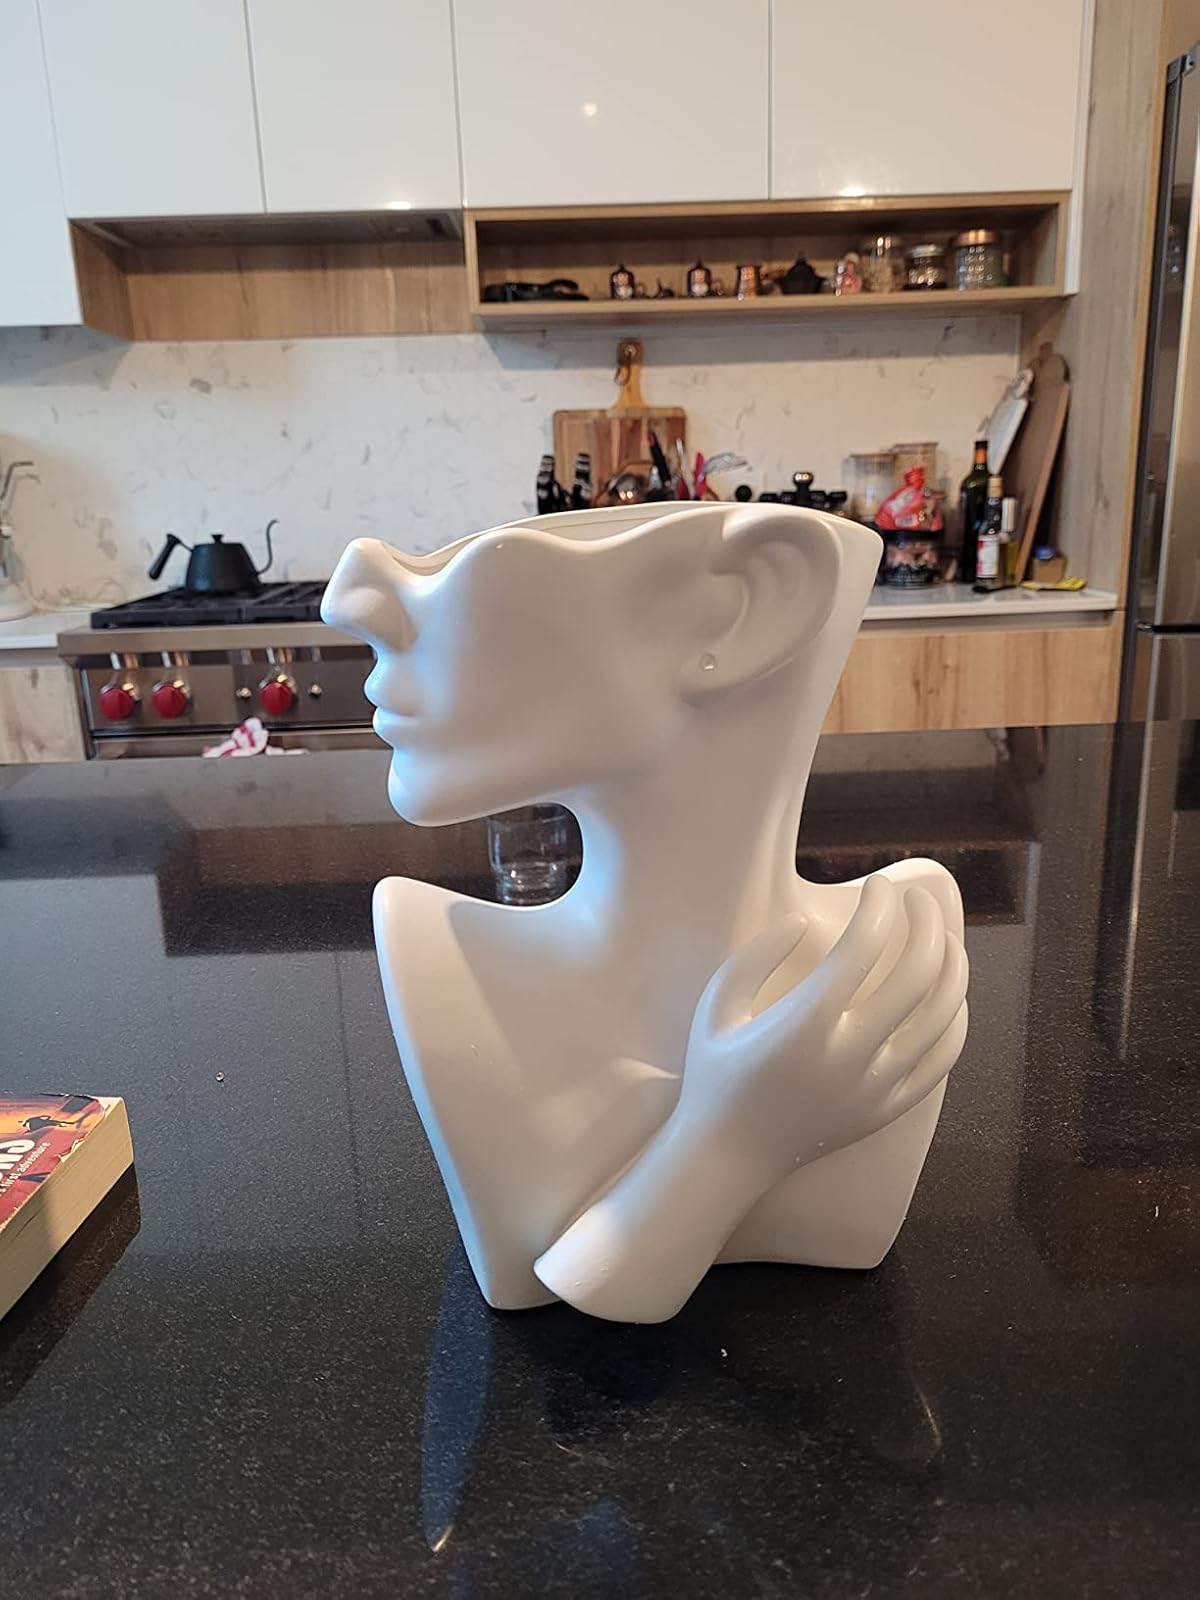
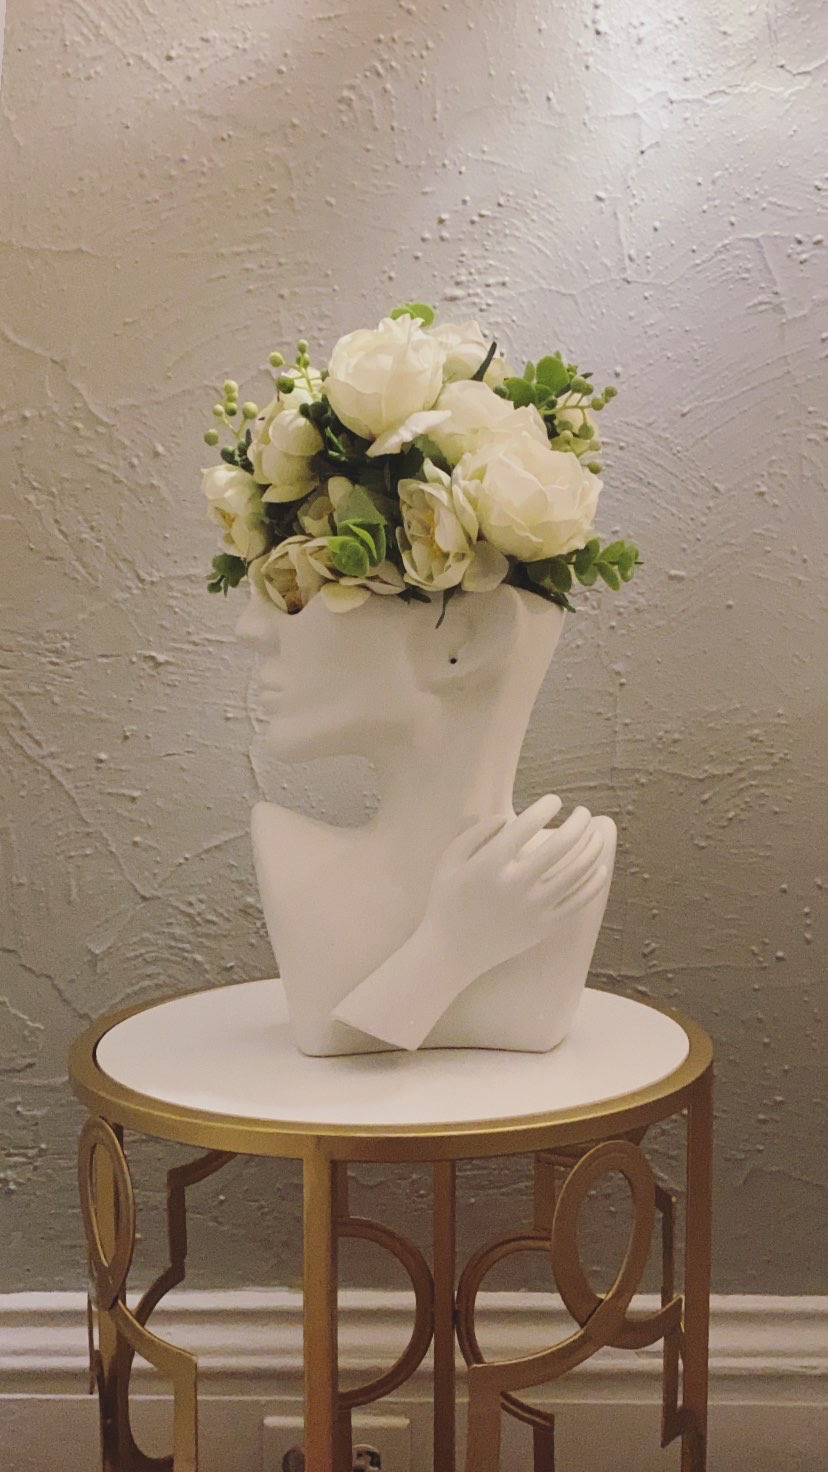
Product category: vase
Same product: yes